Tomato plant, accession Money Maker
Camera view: vertical (180 deg); turntable rotation: 0 degrees
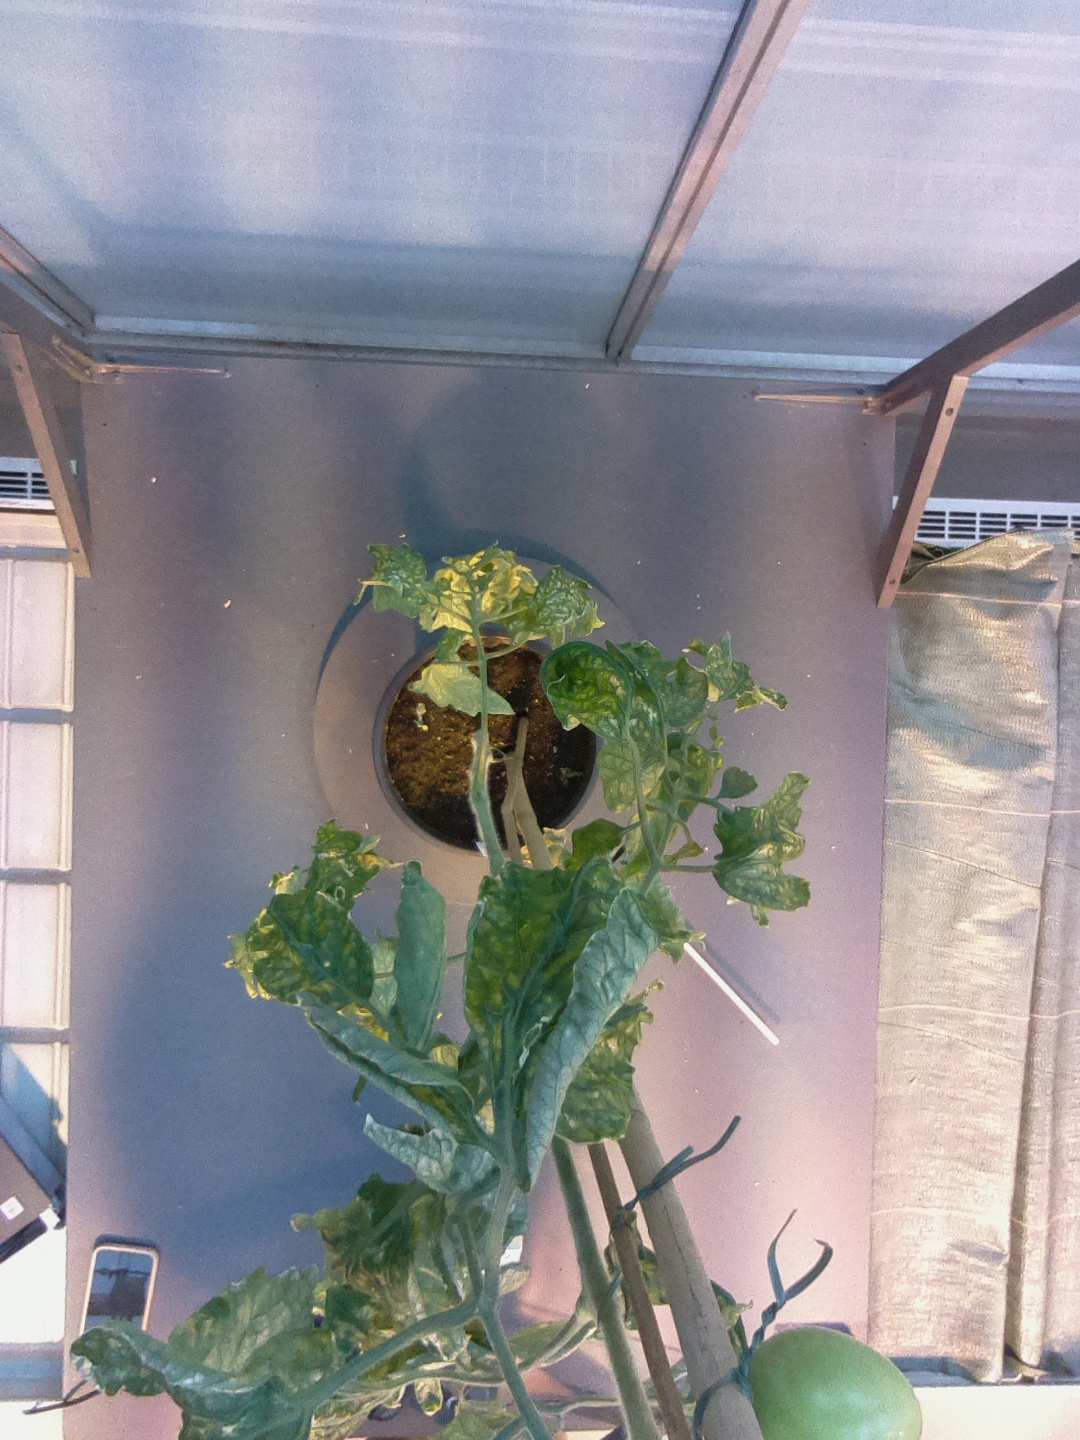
BBCH growth stage 79: 90% -100% of final fruit size